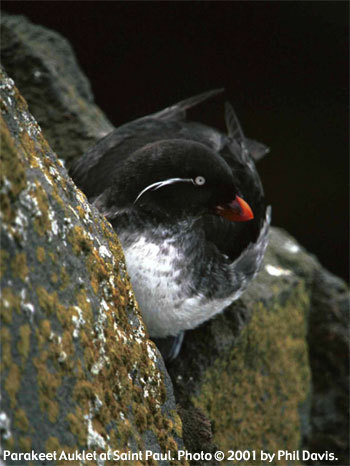
the back and head are black, the belly is white, and the bill is orange, short, and stocky.
this bird has black covering its head, face, back , wings and rectrices with grey and white on its side, and additionally has a white breast with grey spots.
the bird has a black head with a grey and white body and a bright orange bill.
a small bird with a white belly, and orange bill, and black back.
this bird has a black crown, an orange bill, and a white breast
this bird has a white eye brow, black covering most of its body except for its chest, belly and vent which is whitebird with a large bodied feature, and black and white feathers.
this bird is mostly black with a white breast and belly, and a short, wide bill that curves to a point.
this bird is black with a white test it has a white lie and a white stripe by it's all right it also has a very bright orange beak
this bird has wings that are black and has a white belly
Species: Parakeet Auklet